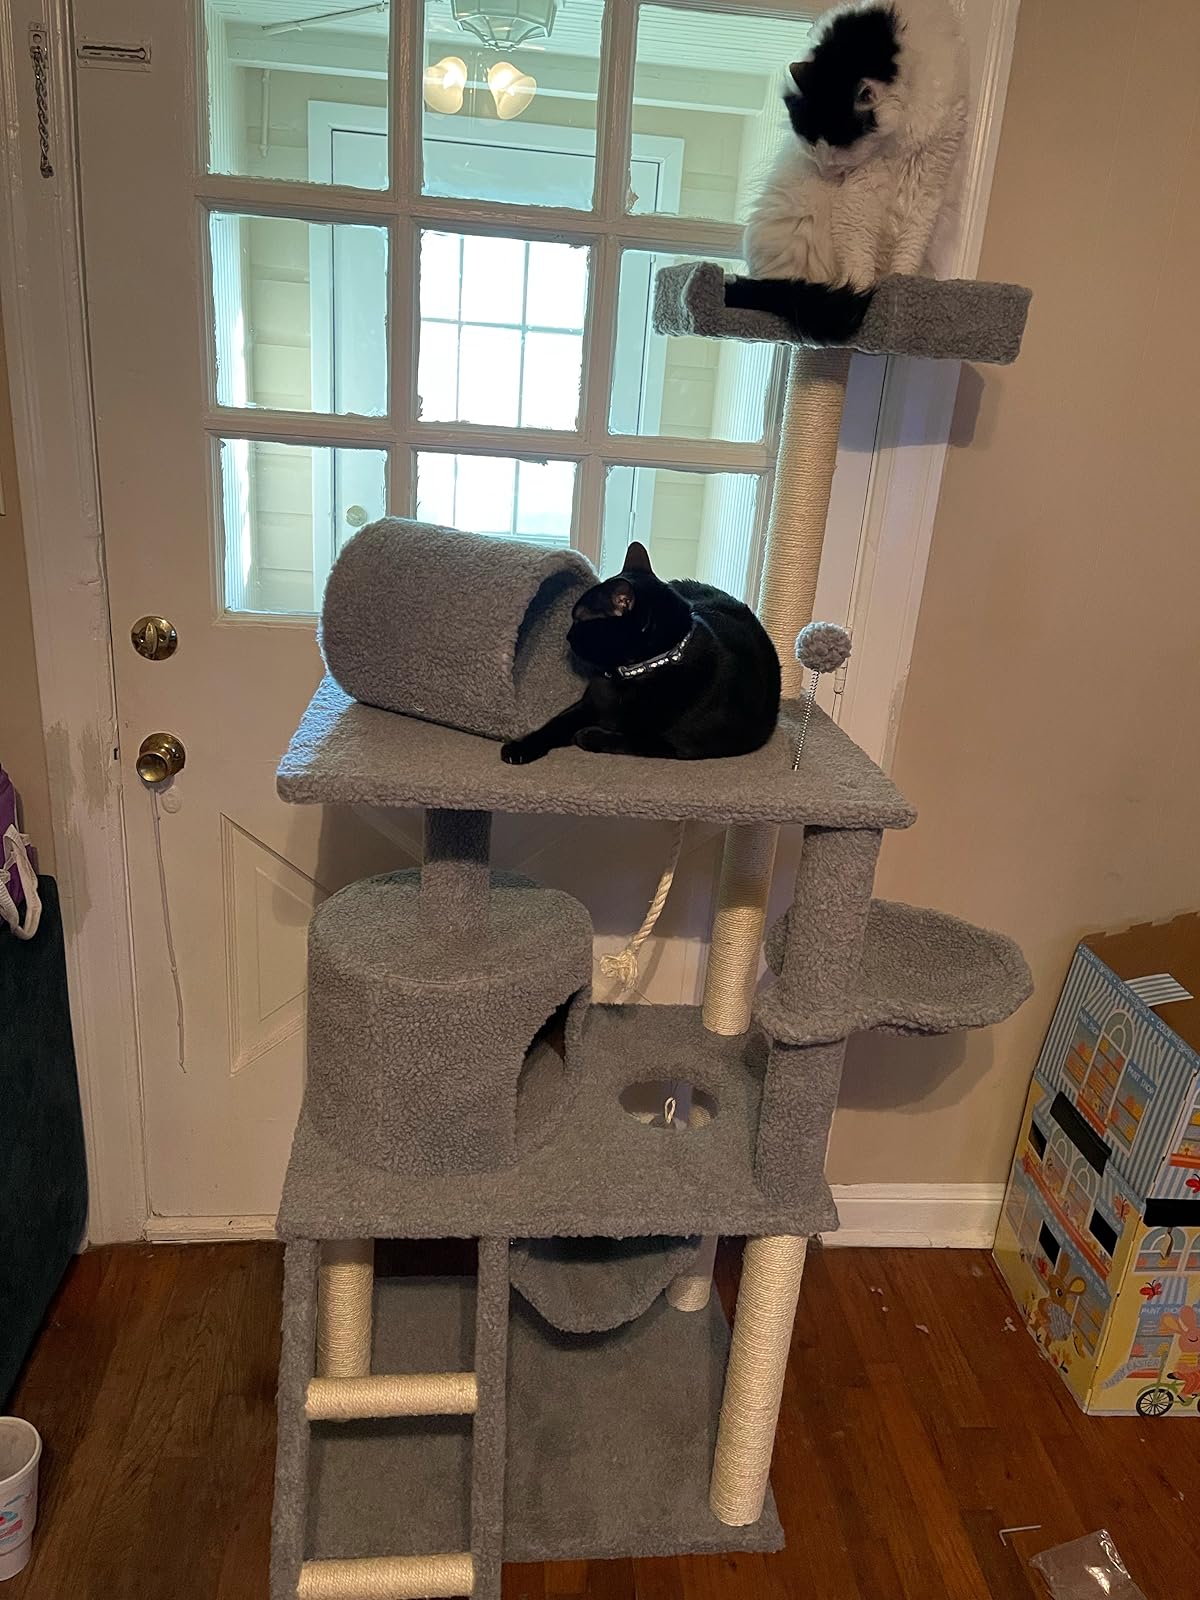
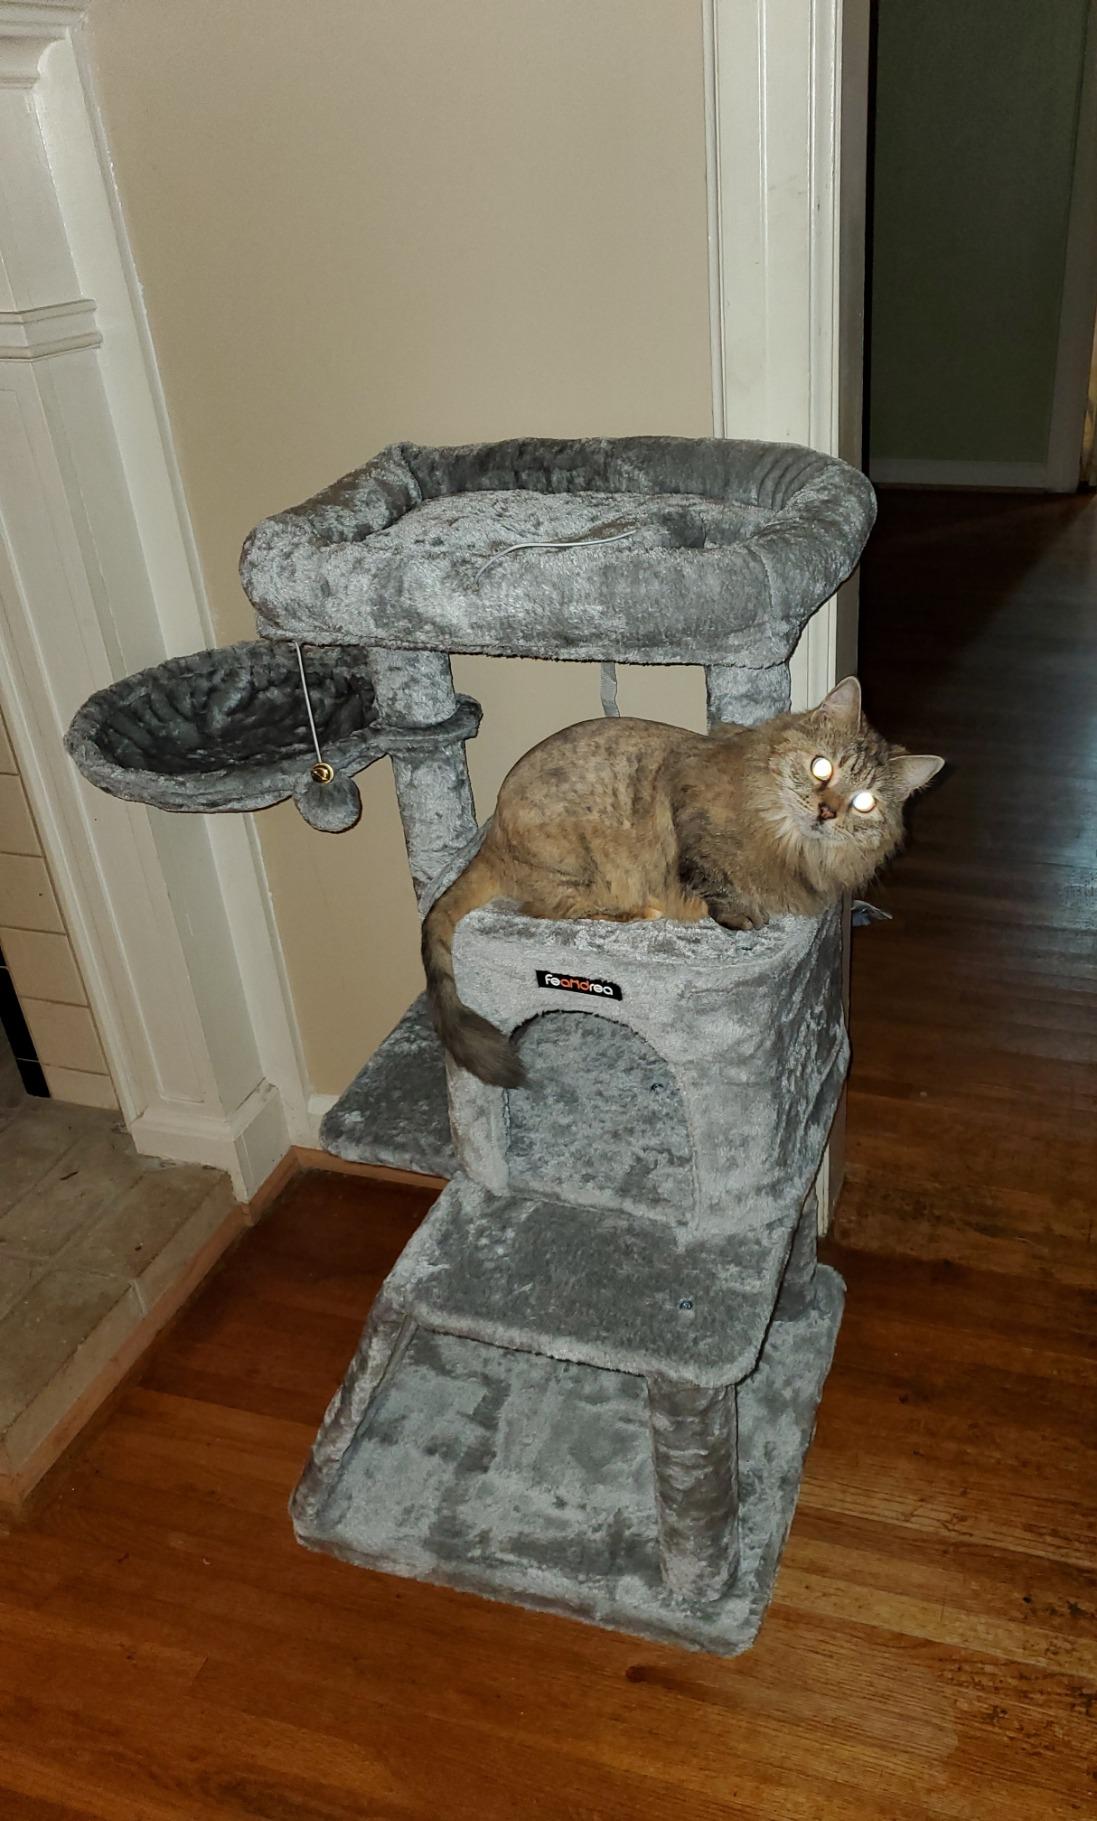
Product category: items_cat tree
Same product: no